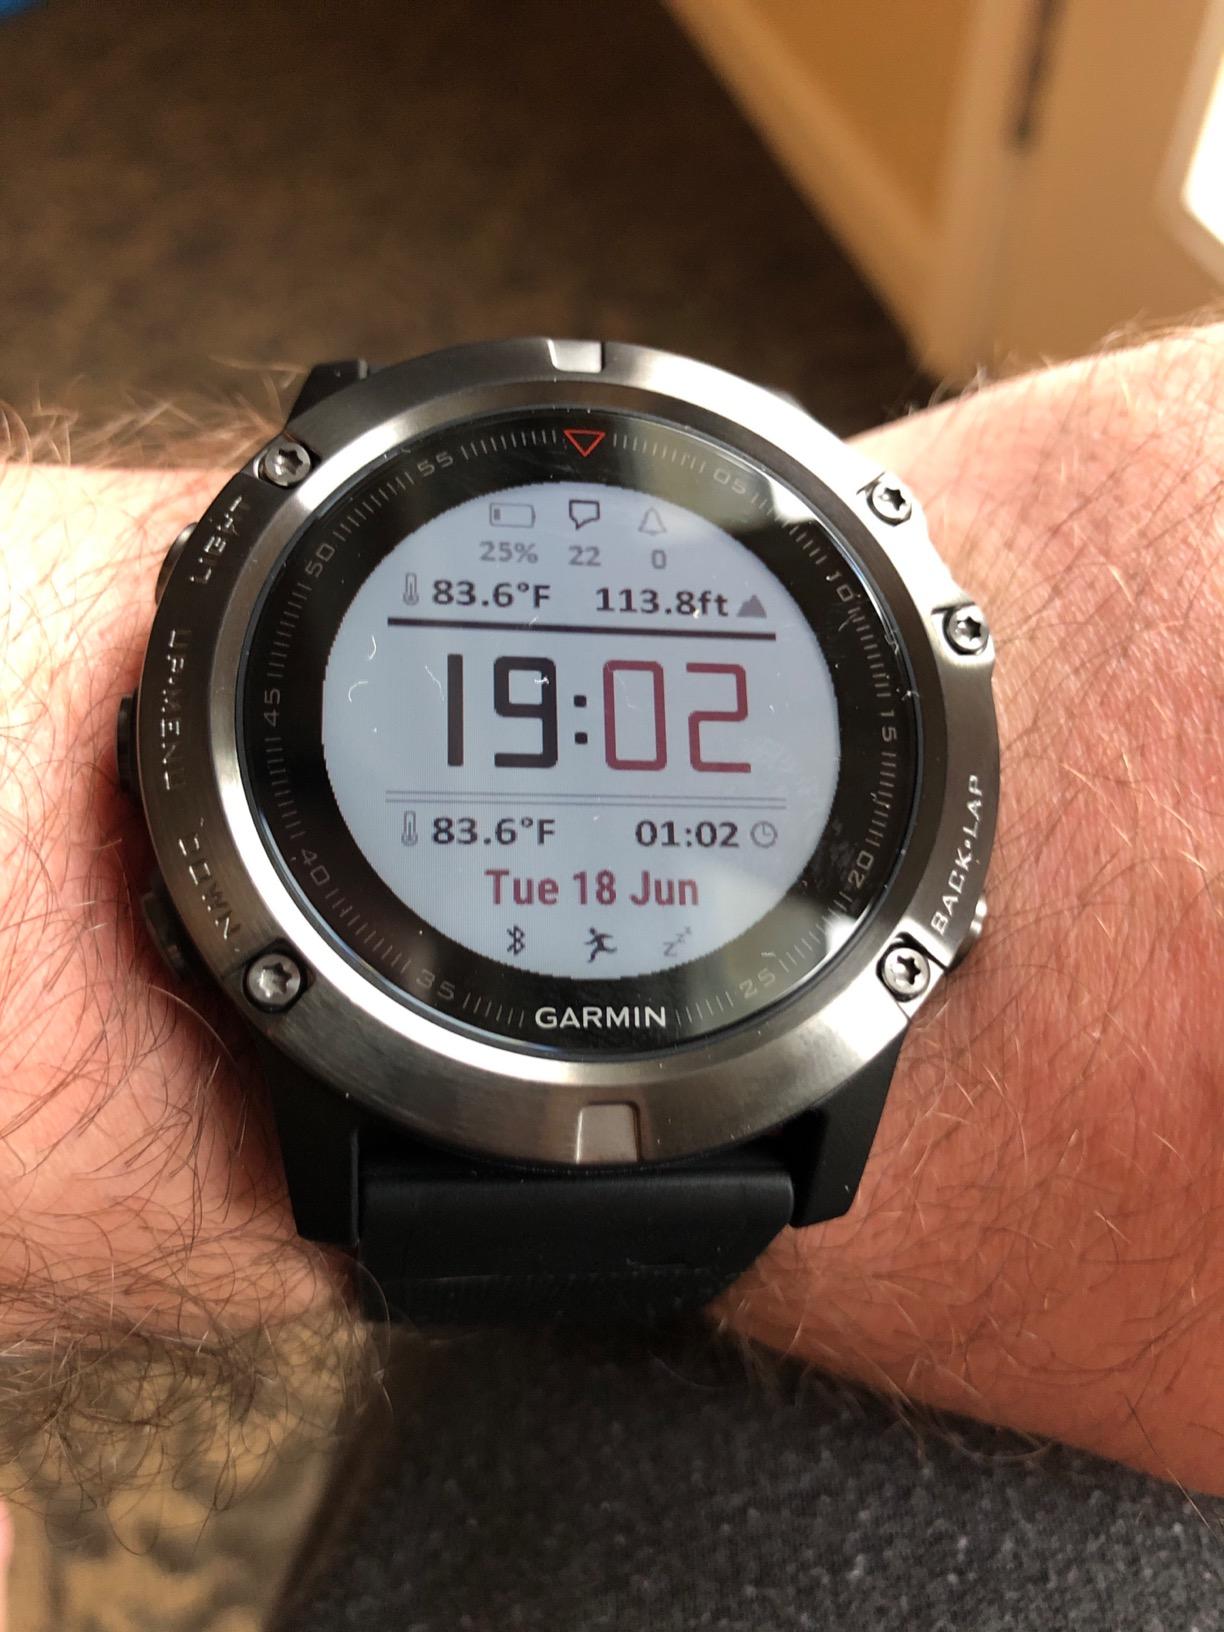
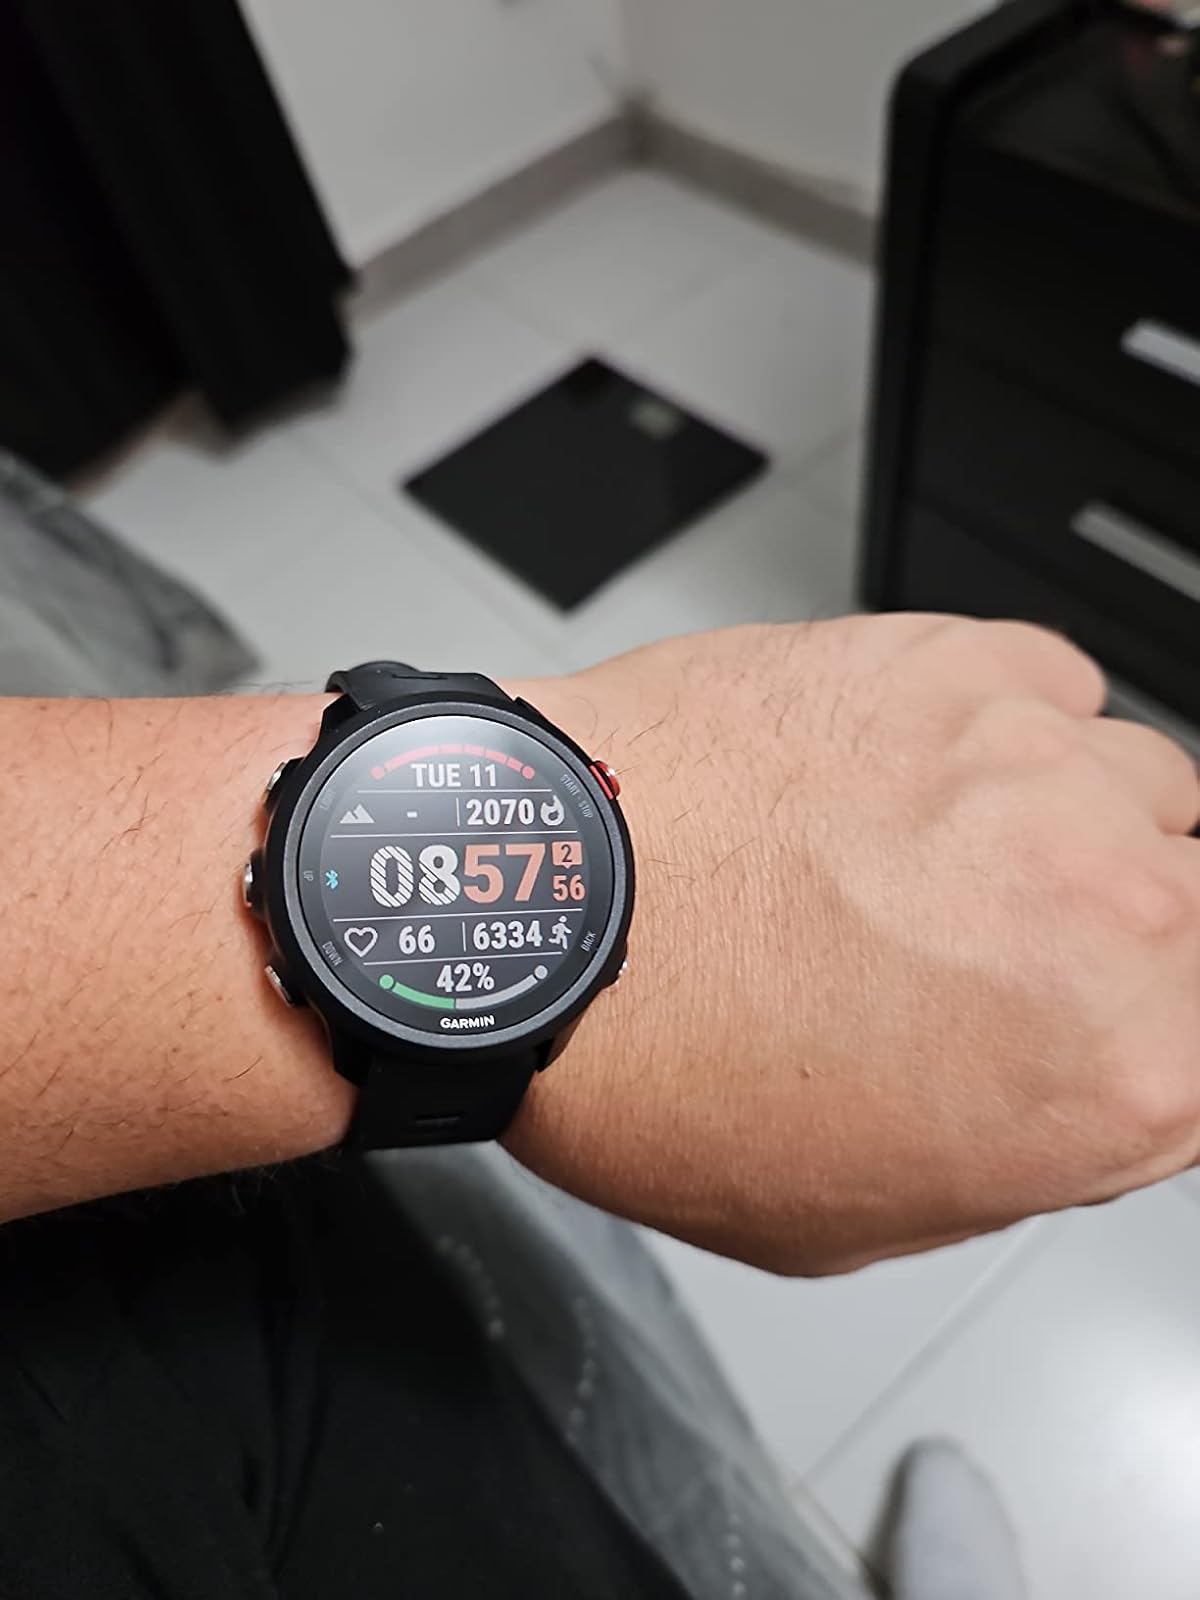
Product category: smartwatch
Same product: no